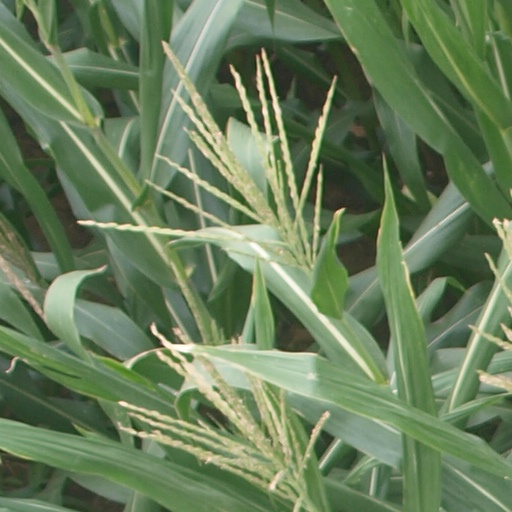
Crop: maize; corn